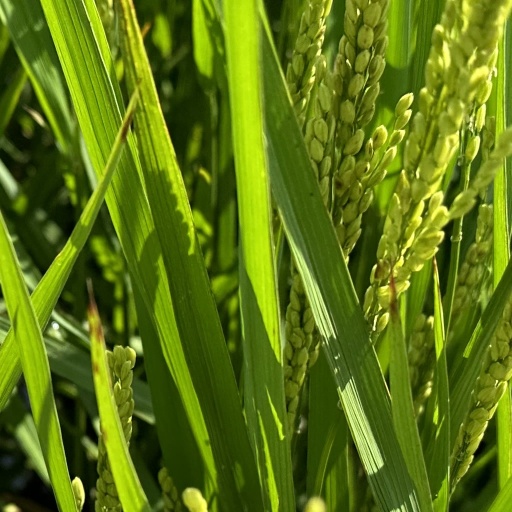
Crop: rice